DT-20

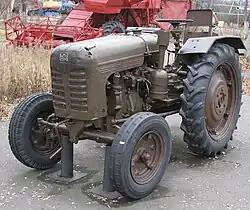
A D–20 model exhibited in Saratov.

DT–20 is a Soviet tractor with rubber wheels. It had 6kN pulling force. 248,400 pieces were produced from 1958 to 1969 in Kharkiv. Its main aim was the usage in the gardening and in orchards.